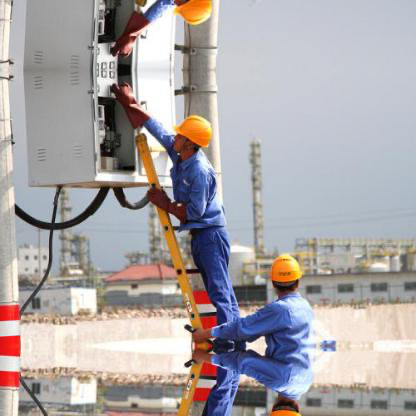
Objects in the image:
label: helmet
label: helmet
label: helmet
label: helmet